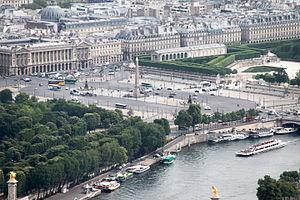
La place de la Concorde, avec 8,64 hectares, est la plus grande place de Paris. Le nom aurait été choisi par le Directoire pour marquer la réconciliation des Français après les excès de la Terreur.